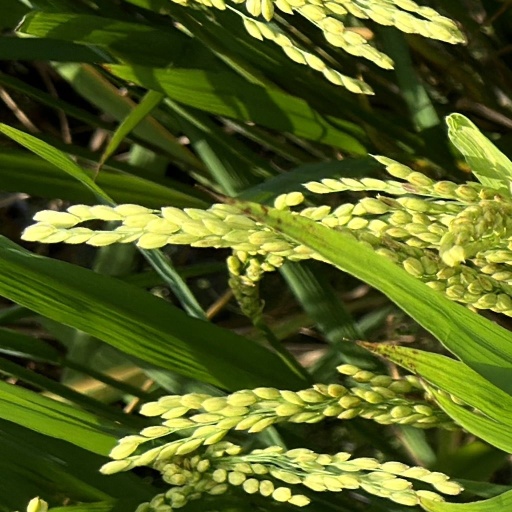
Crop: rice